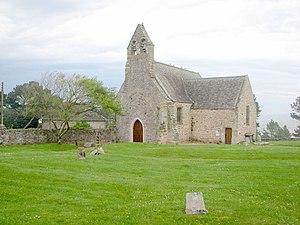
La liste des églises des Côtes-d'Armor recense de la manière la plus complète possible les églises, cathédrales et basiliques situées dans le département français des Côtes-d'Armor.
La presqu'île d'Hérel est située dans les Côtes d'armor entre la baie de St Malo et la baie de St Brieuc. Elle sépare ses deux baies avec sa pointe en direction des îles anglo-normandes.
Fréhel [fʁeɛl] est une commune française du département des Côtes-d'Armor et de la région Bretagne.